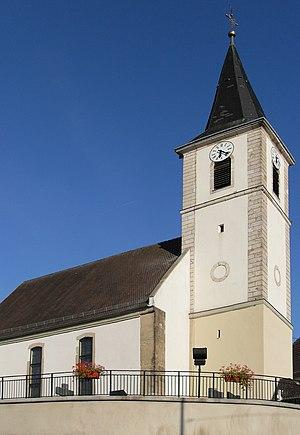
L'église Saint-Maurice à Wolschwiller
Wolschwiller est une commune française située dans le département du Haut-Rhin, en région Grand Est.